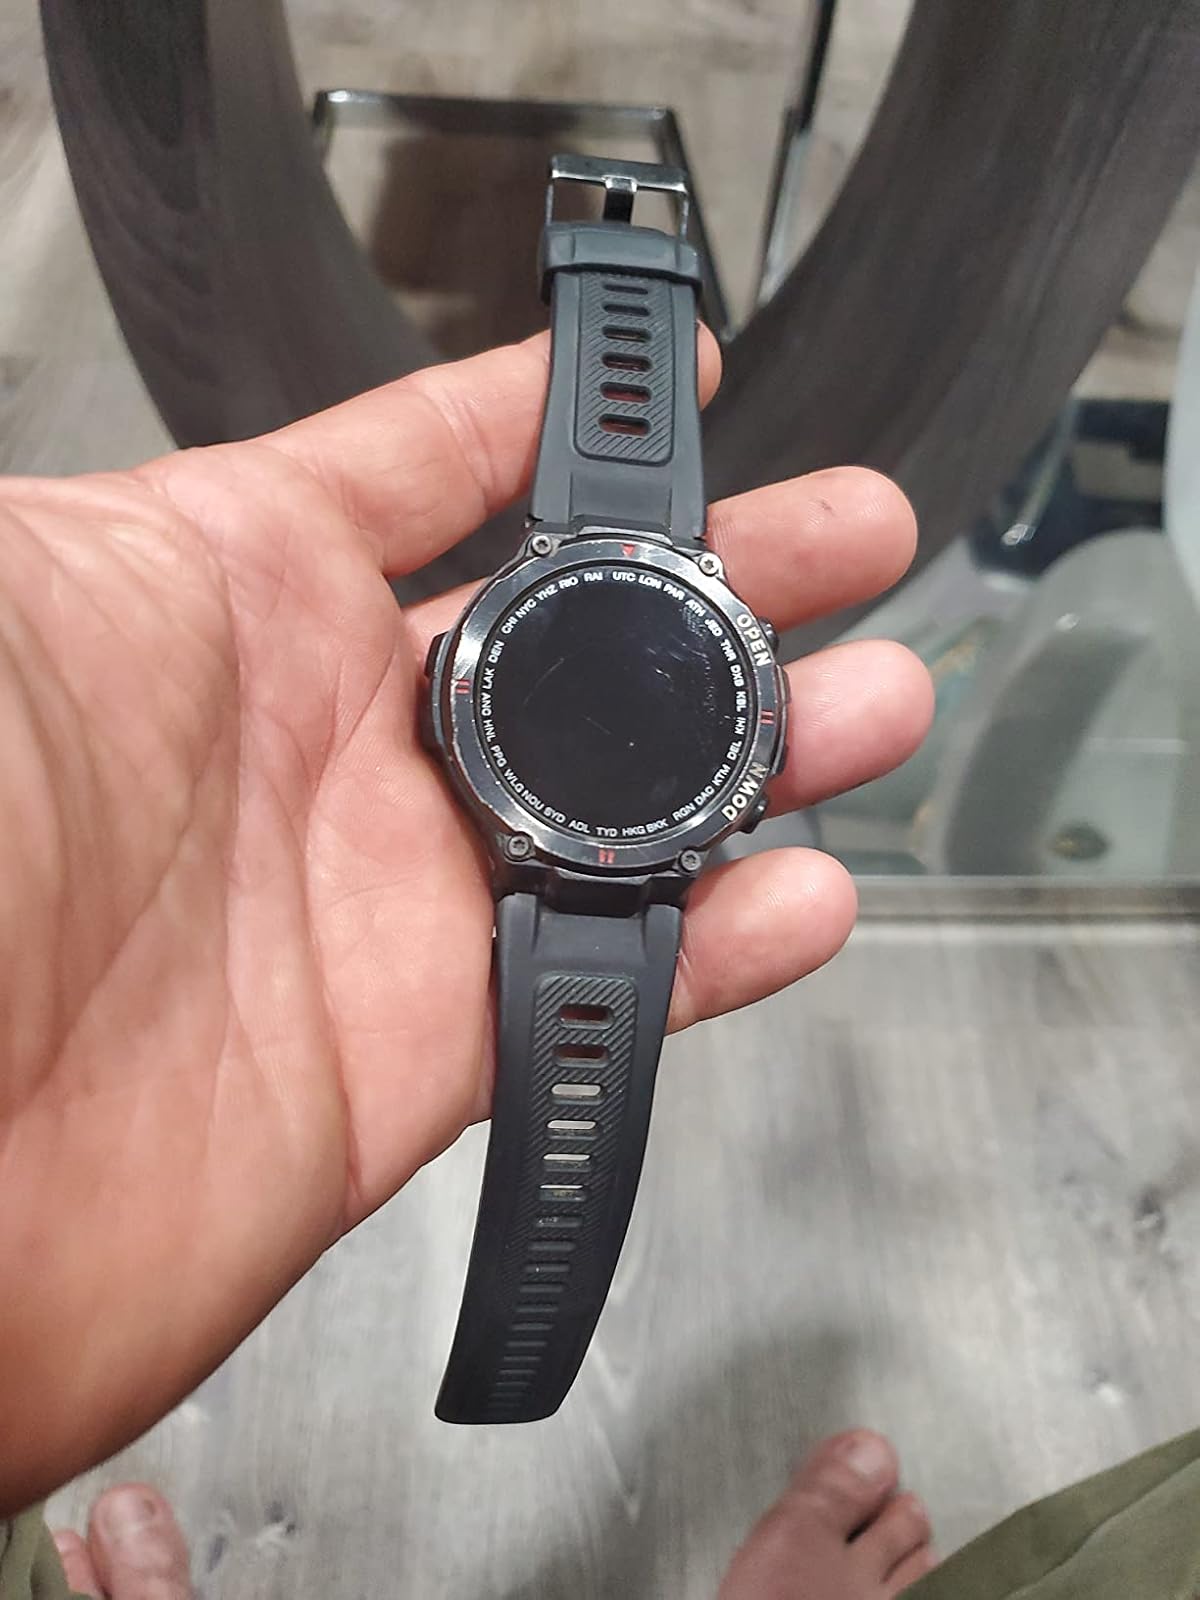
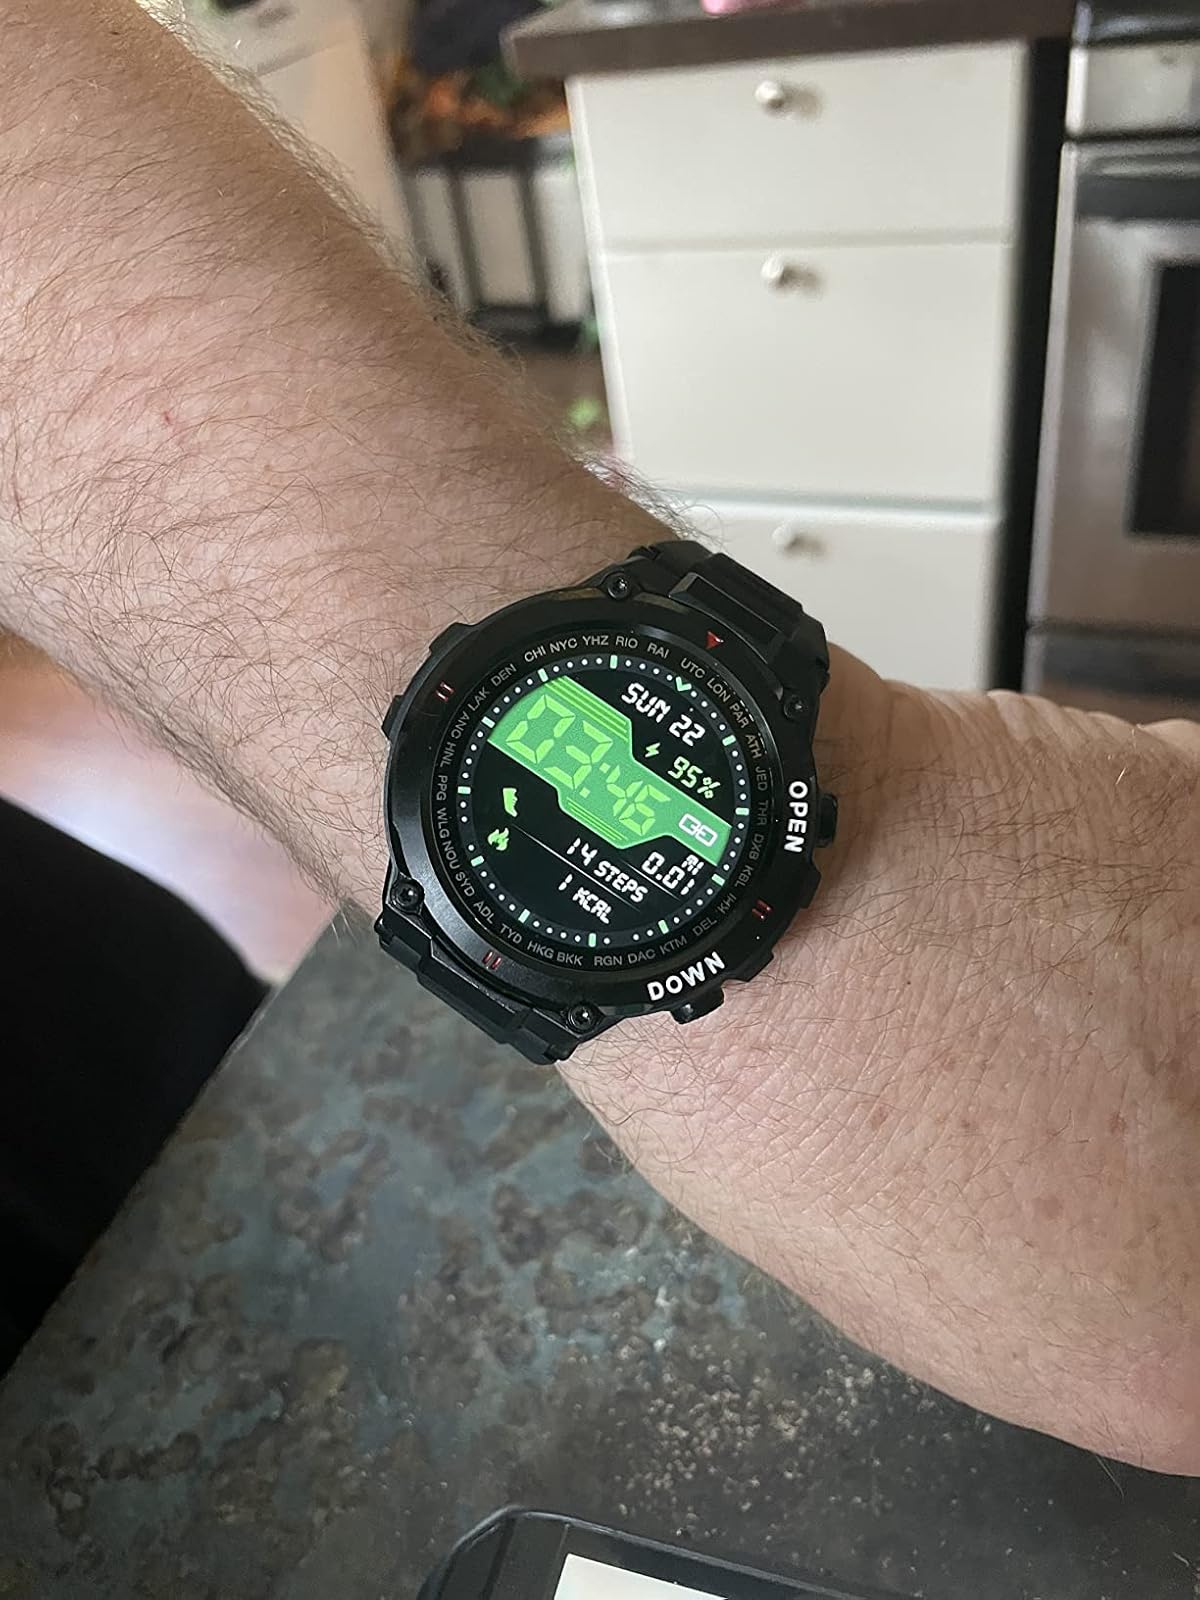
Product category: smartwatch
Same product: yes